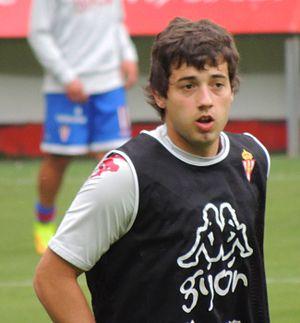
Jonathan Rodríguez Menéndez, né le 9 juillet 1991 à Cangas del Narcea, est un footballeur espagnol qui joue au poste d'ailier ou de milieu offensif à la Lazio Rome.